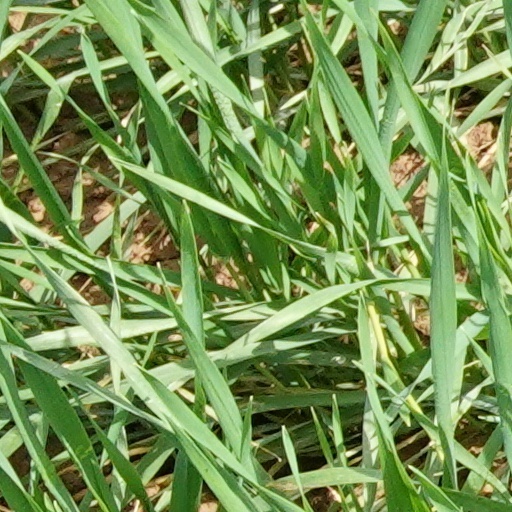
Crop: wheat